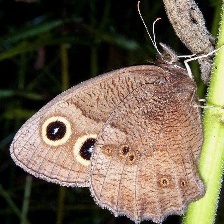
Species: COMMON WOOD-NYMPH
Butterfly family (ImageNet category): ringlet